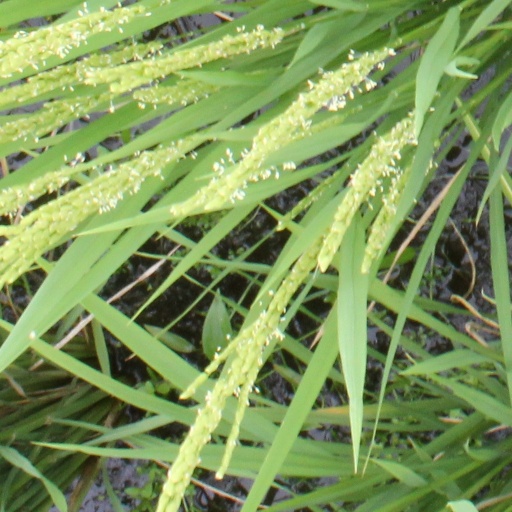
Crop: rice